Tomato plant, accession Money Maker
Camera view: horizontal (90 deg, fisheye); turntable rotation: 30 degrees
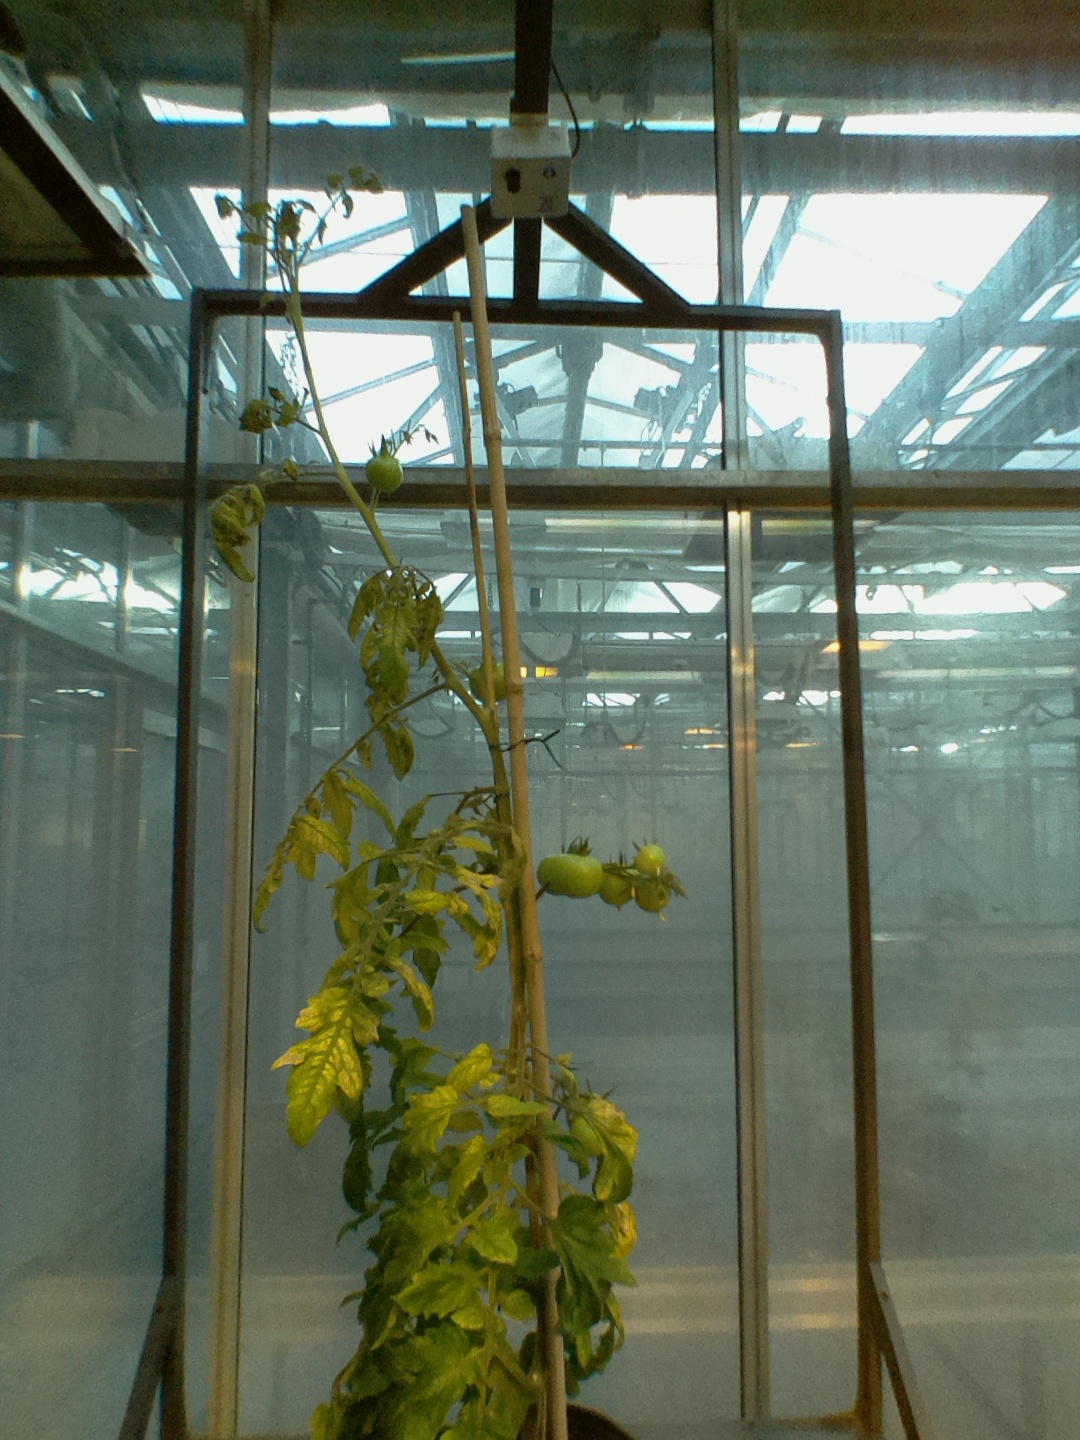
BBCH growth stage 78: 80% -90% of final fruit size